Golden Grove, Carmarthenshire

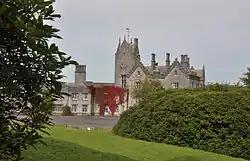
Golden Grove in August 2005

Golden Grove is a mansion and estate in the Welsh county of Carmarthenshire, located southwest of Llandeilo.